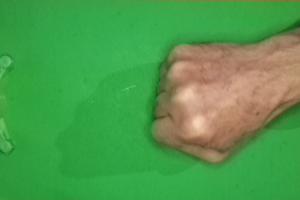
Label: rock